Cruz Bustamante

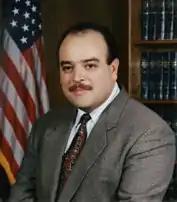
Official portrait, 1999

Cruz Miguel Bustamante (born January 4, 1953) is an American politician. He served as the 45th lieutenant governor of California from 1999 to 2007, under governors Gray Davis and Arnold Schwarzenegger. A member of the Democratic Party, Bustamante also served in the California State Assembly and was the speaker from 1996 to 1998.